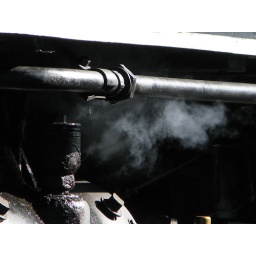
Port Alberni's steam train sitting in the station ready to move out during the Tall Ships festival 2008